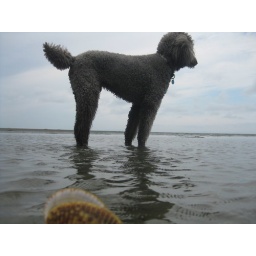
Jesse watching another dog playing in the water